Coat of arms of Lithuania

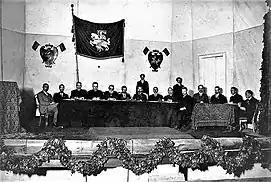
Vilnius Conference in 1917 with flags of '

The meaning of the Lithuanian ruler's coat of arms and the coat of arms of the Lithuanian state was given to the horseman not by Jogaila, but by his cousin, the Grand Duke Vytautas the Great. Firstly, around 1382, he changed the infantry on his coat of arms, inherited from his father Grand Duke Kęstutis, to a horseman, then made the portrait heraldic – in Vytautas' majestic seal (early 15th century), he is surrounded by the coat of arms of lands belonging to him, in one hand he holds a sword, which represents the power of the Grand Duke of Lithuania, in the other hand – a raised shield (on which a horseman is depicted), which, like an apple of royal power, symbolizes the Lithuanian state ruled by him. Furthermore, Vytautas the Great minted coins with the horseman on one side and the Columns of Gediminas on the other side.